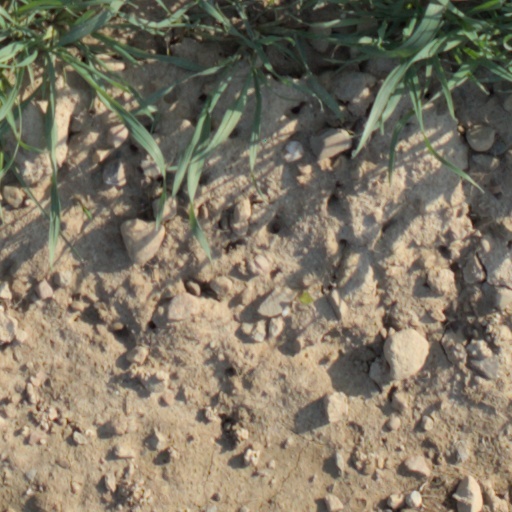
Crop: wheat